Adrenalina Skateboard Marathon

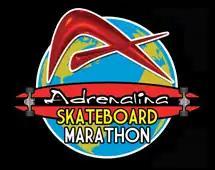
Adrenalina Skateboard Marathon logo.

The Adrenalina Skateboard Marathon was a series of international longboard racing events held from 2010 through 2017. Each race was on a course on a skateboard that must be pushed by foot. The event was owned and operated by Adrenalina / Nata Media Inc.